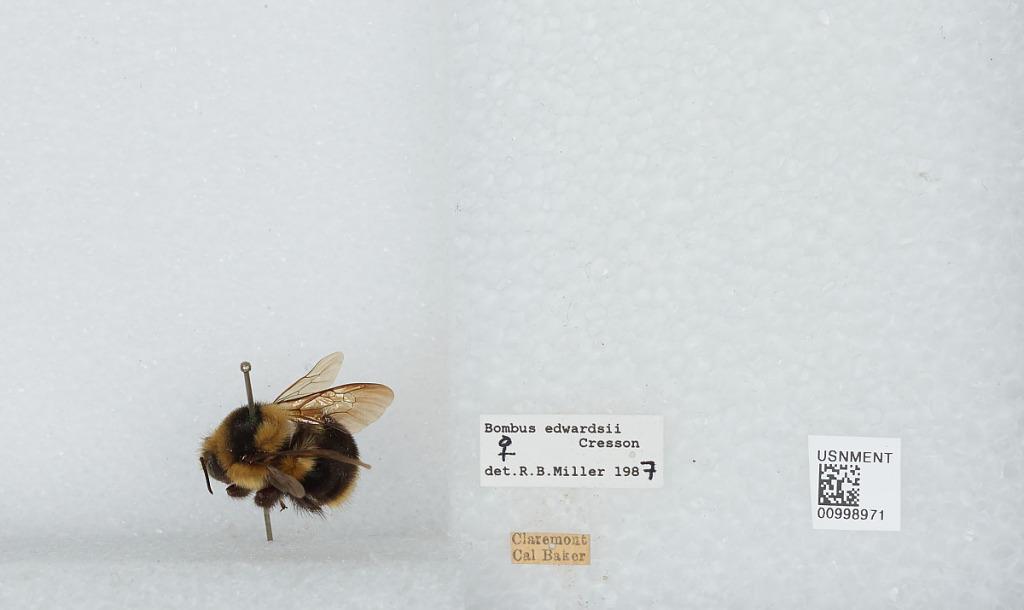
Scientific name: Bombus (Pyrobombus) melanopygus Nylander
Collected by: Baker
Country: United States
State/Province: California
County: Los Angeles
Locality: Claremont
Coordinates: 34.11, -117.72
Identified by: Miller, R. B.